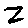
Label: 2